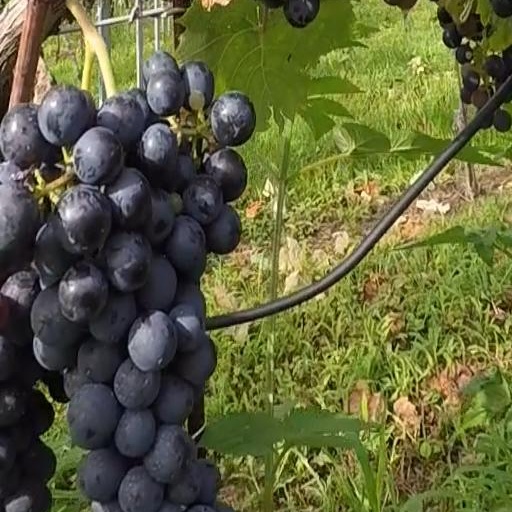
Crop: grape